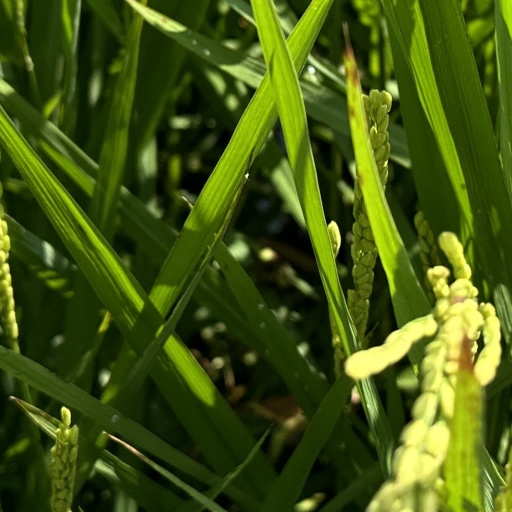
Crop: rice